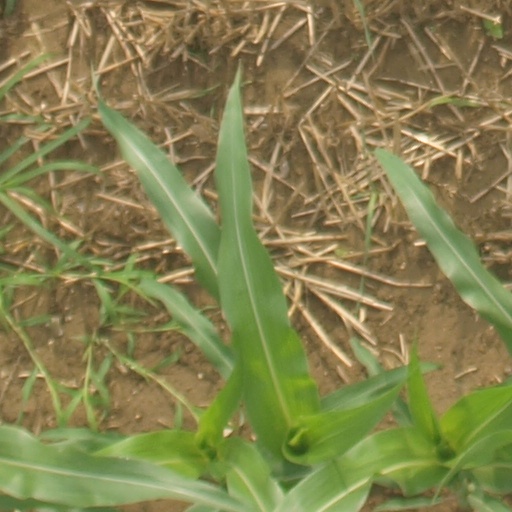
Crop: maize; corn